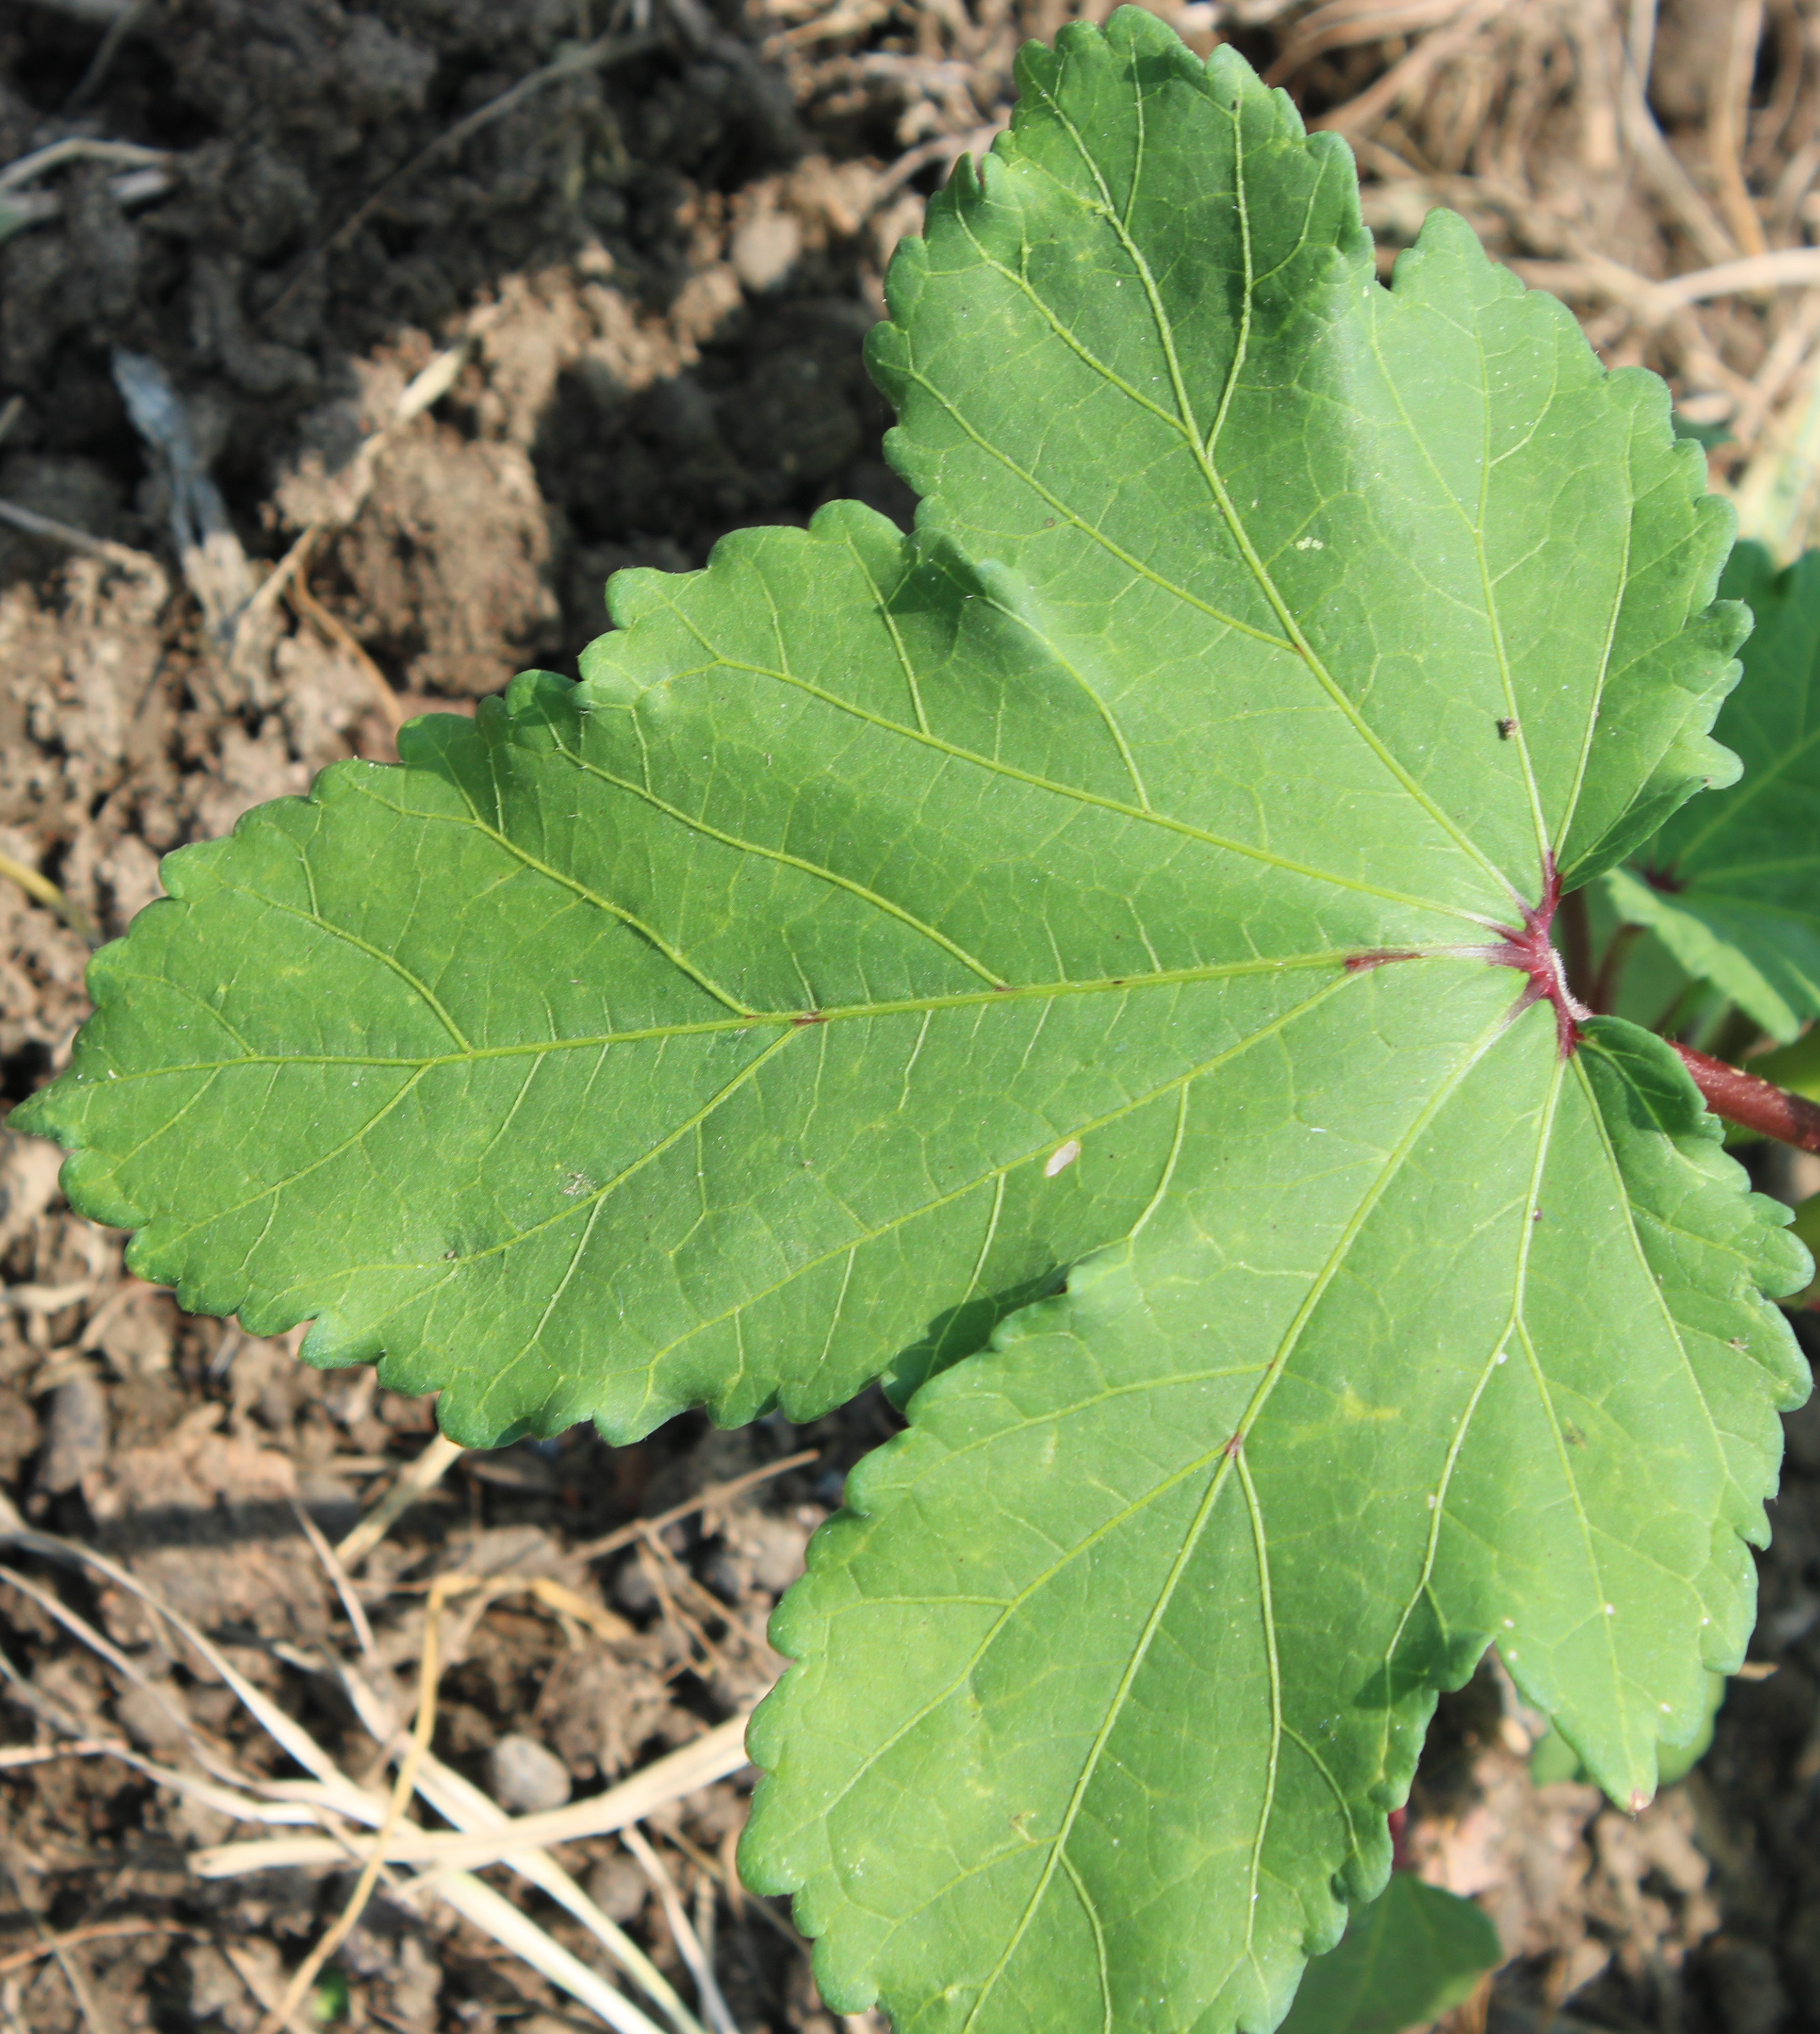
Label: Phyllosticta leaf spot